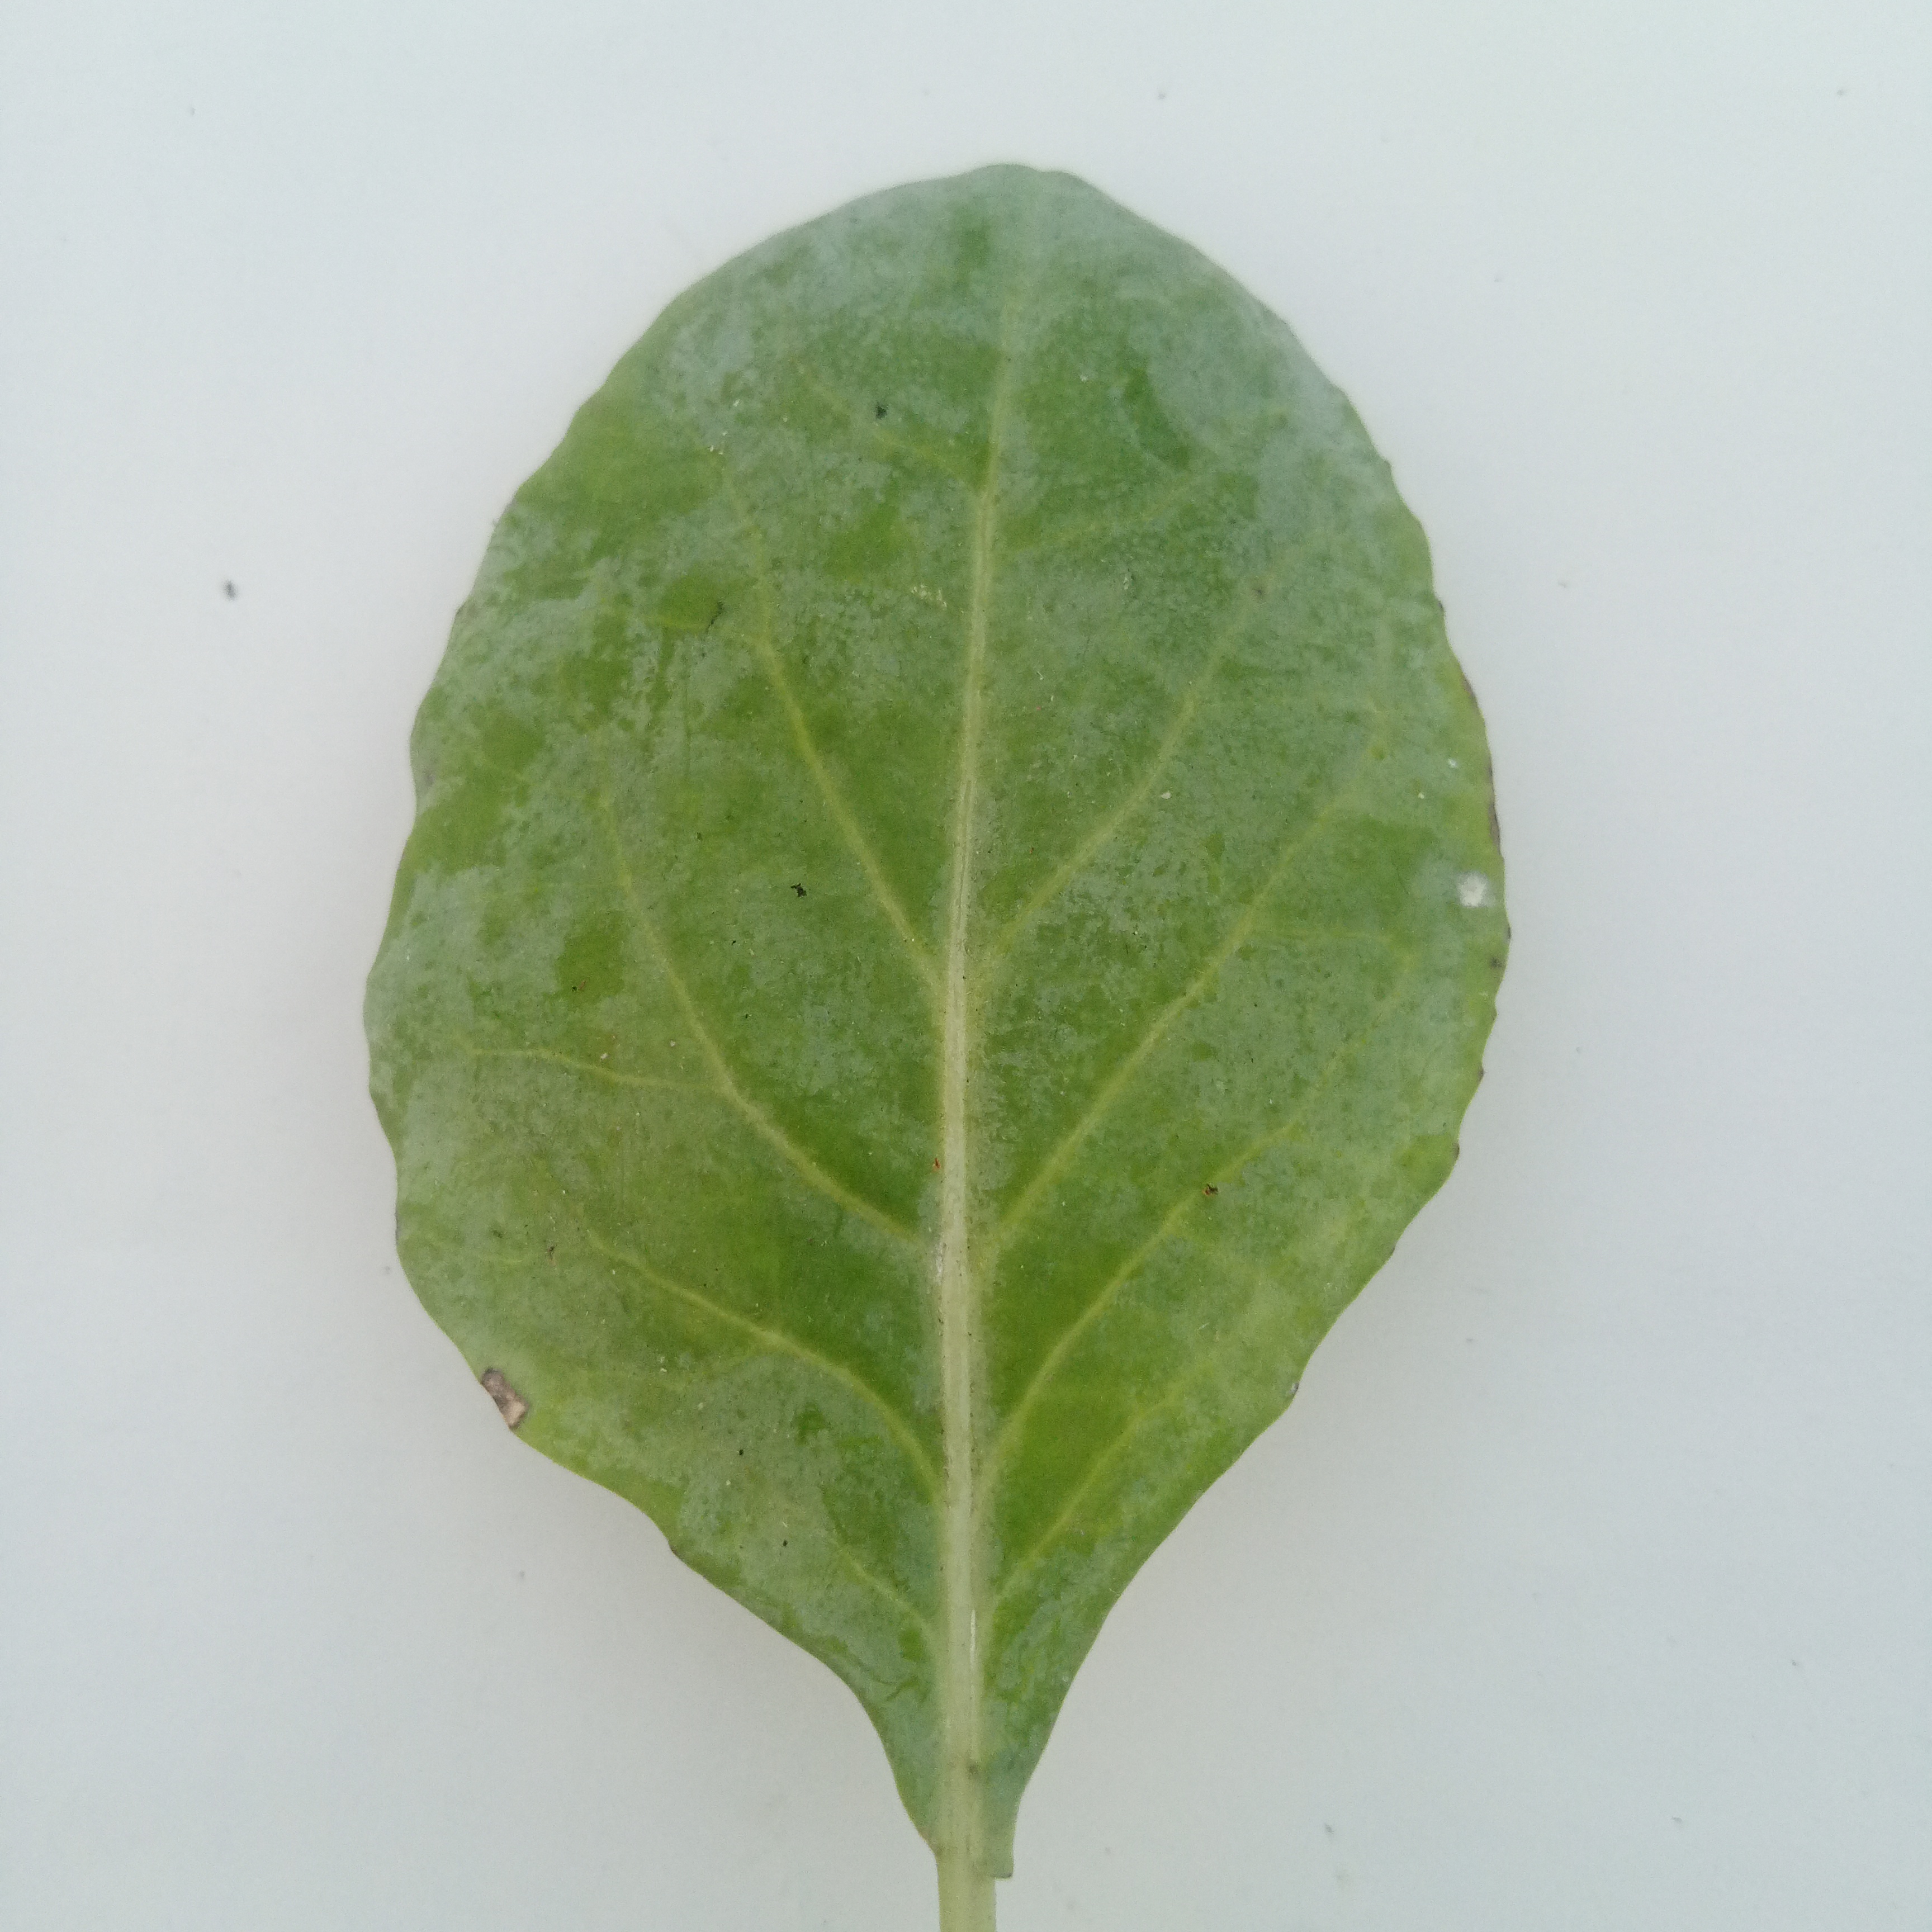
Label: Healthy